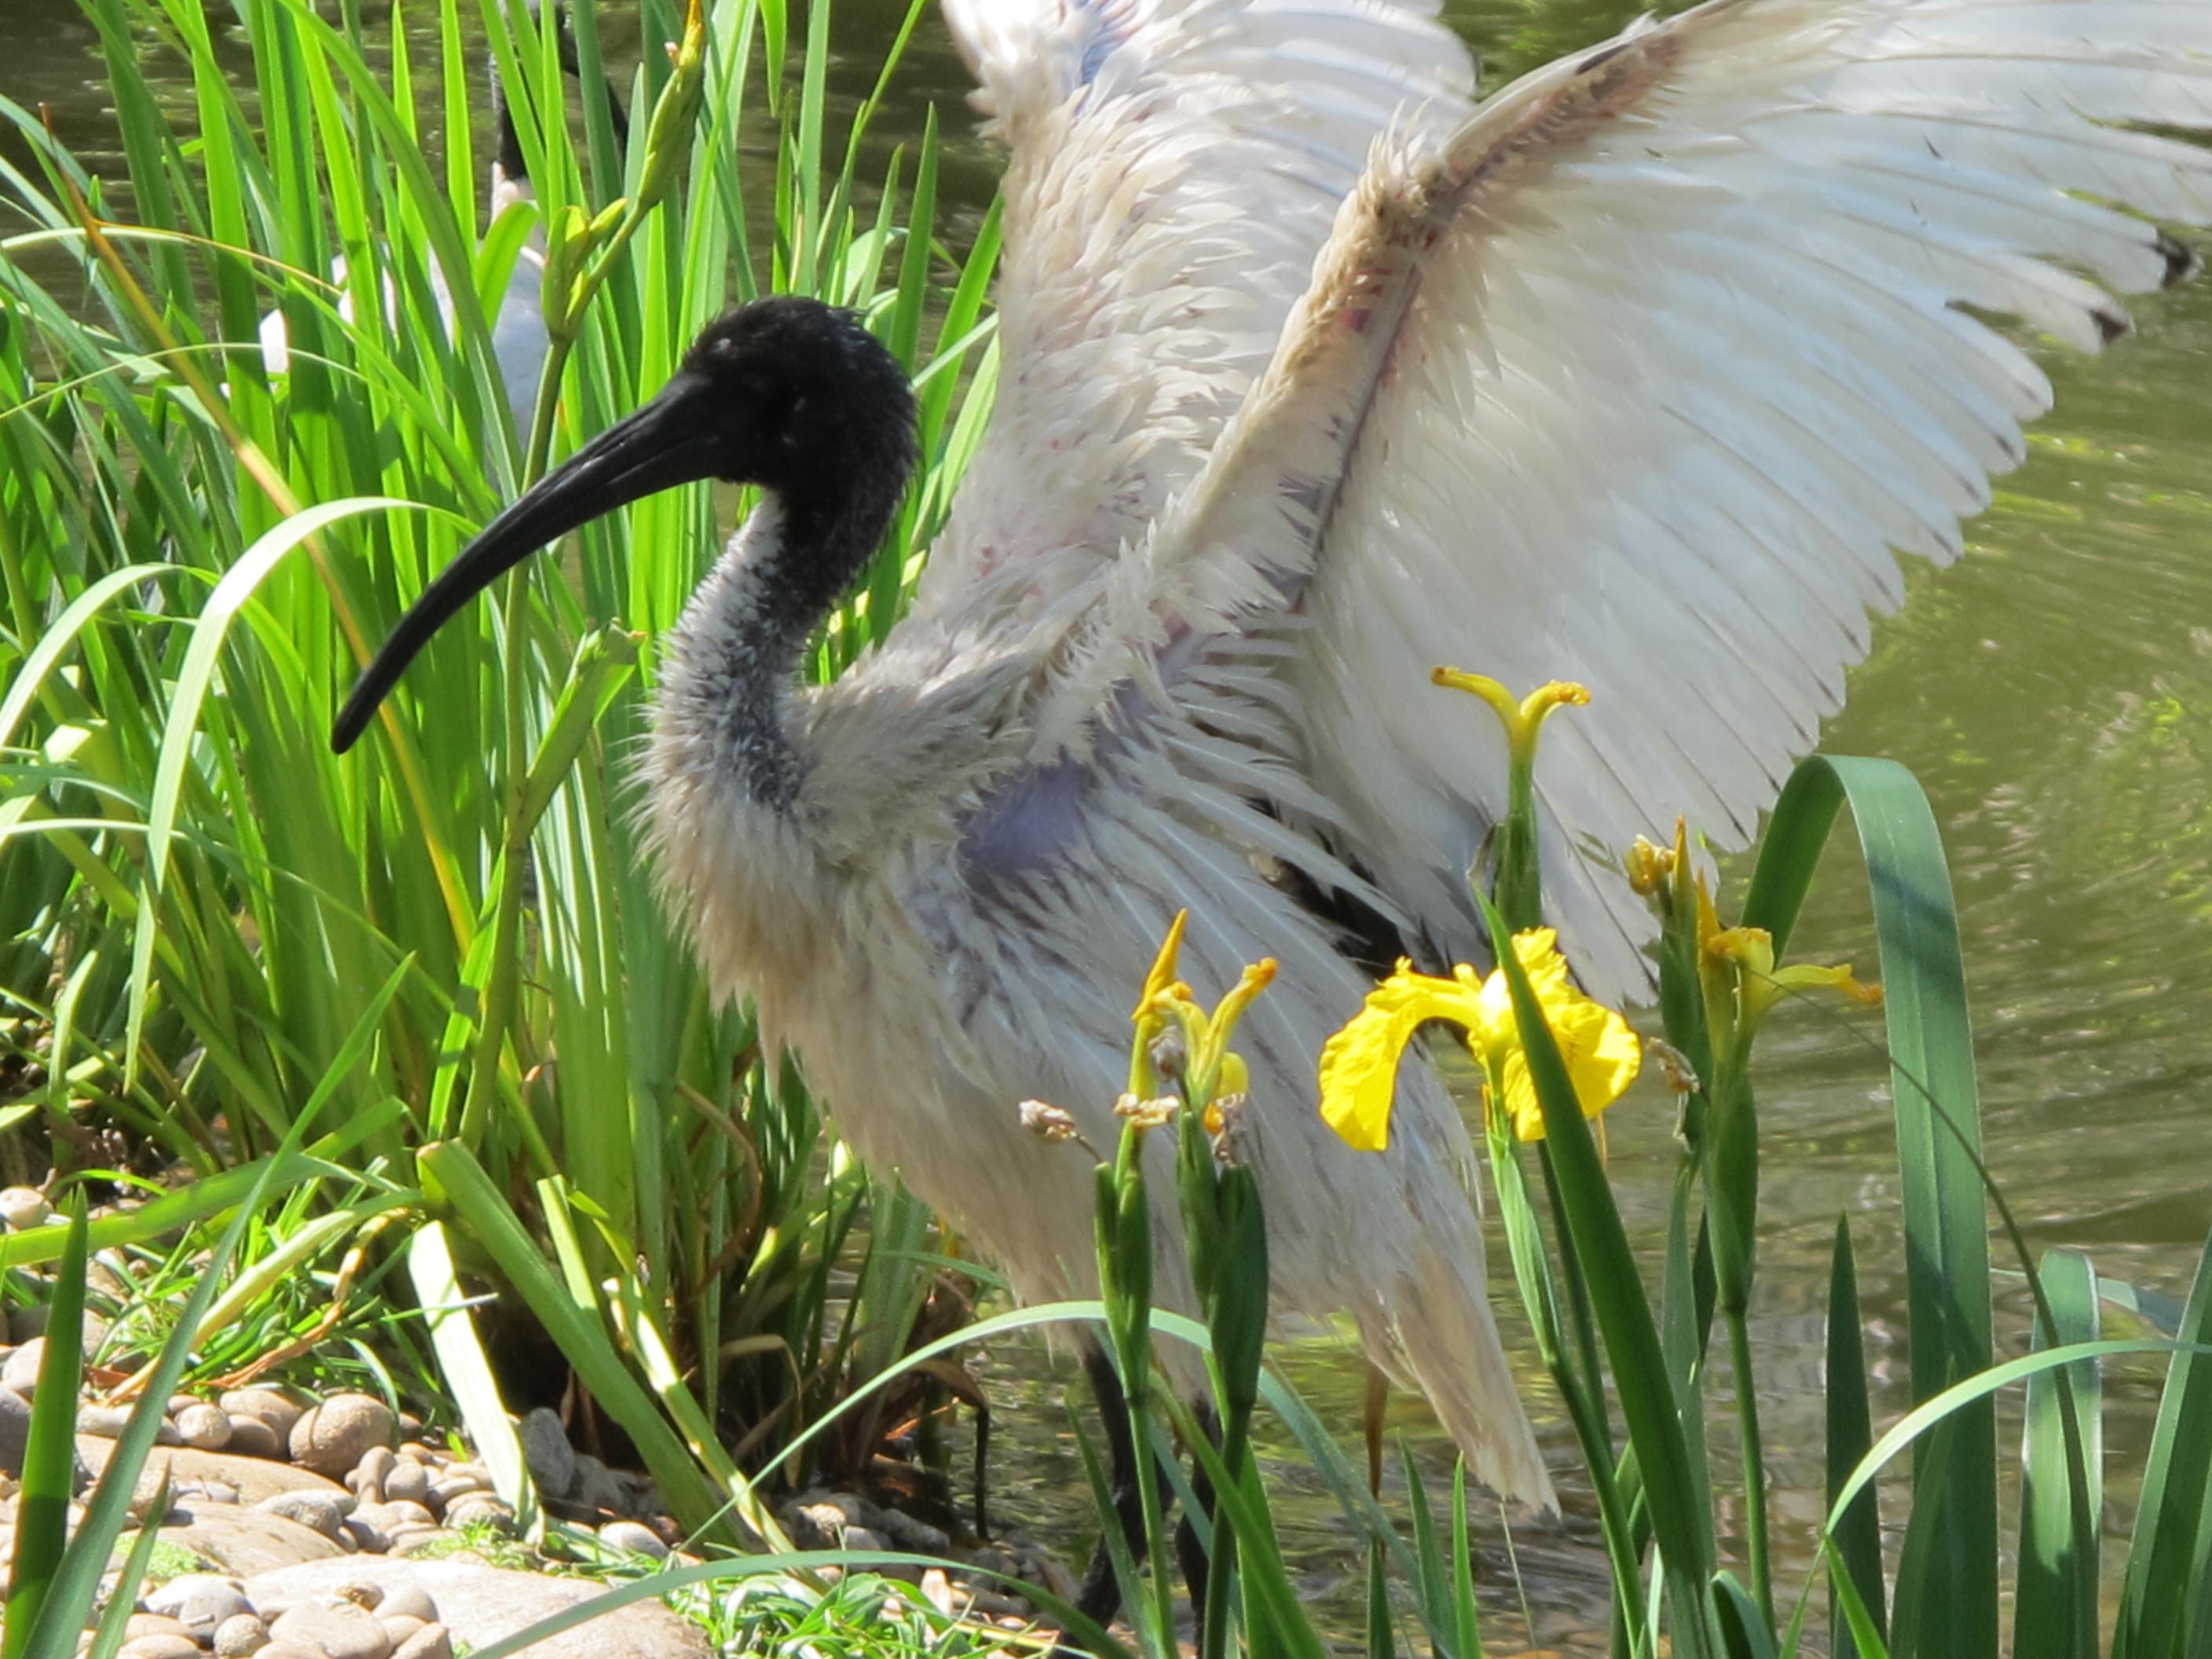
bird, wing, pond, wildlife, beak, park, fauna, plumage, wetland, vertebrate, bill, egret, heron, ibis, water bird, pelecaniformes